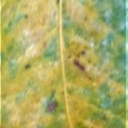
Label: Leaf_rust